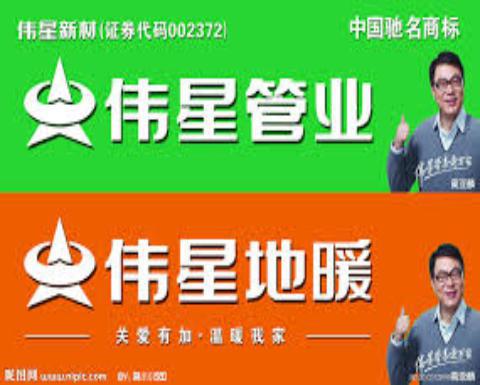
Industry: Others